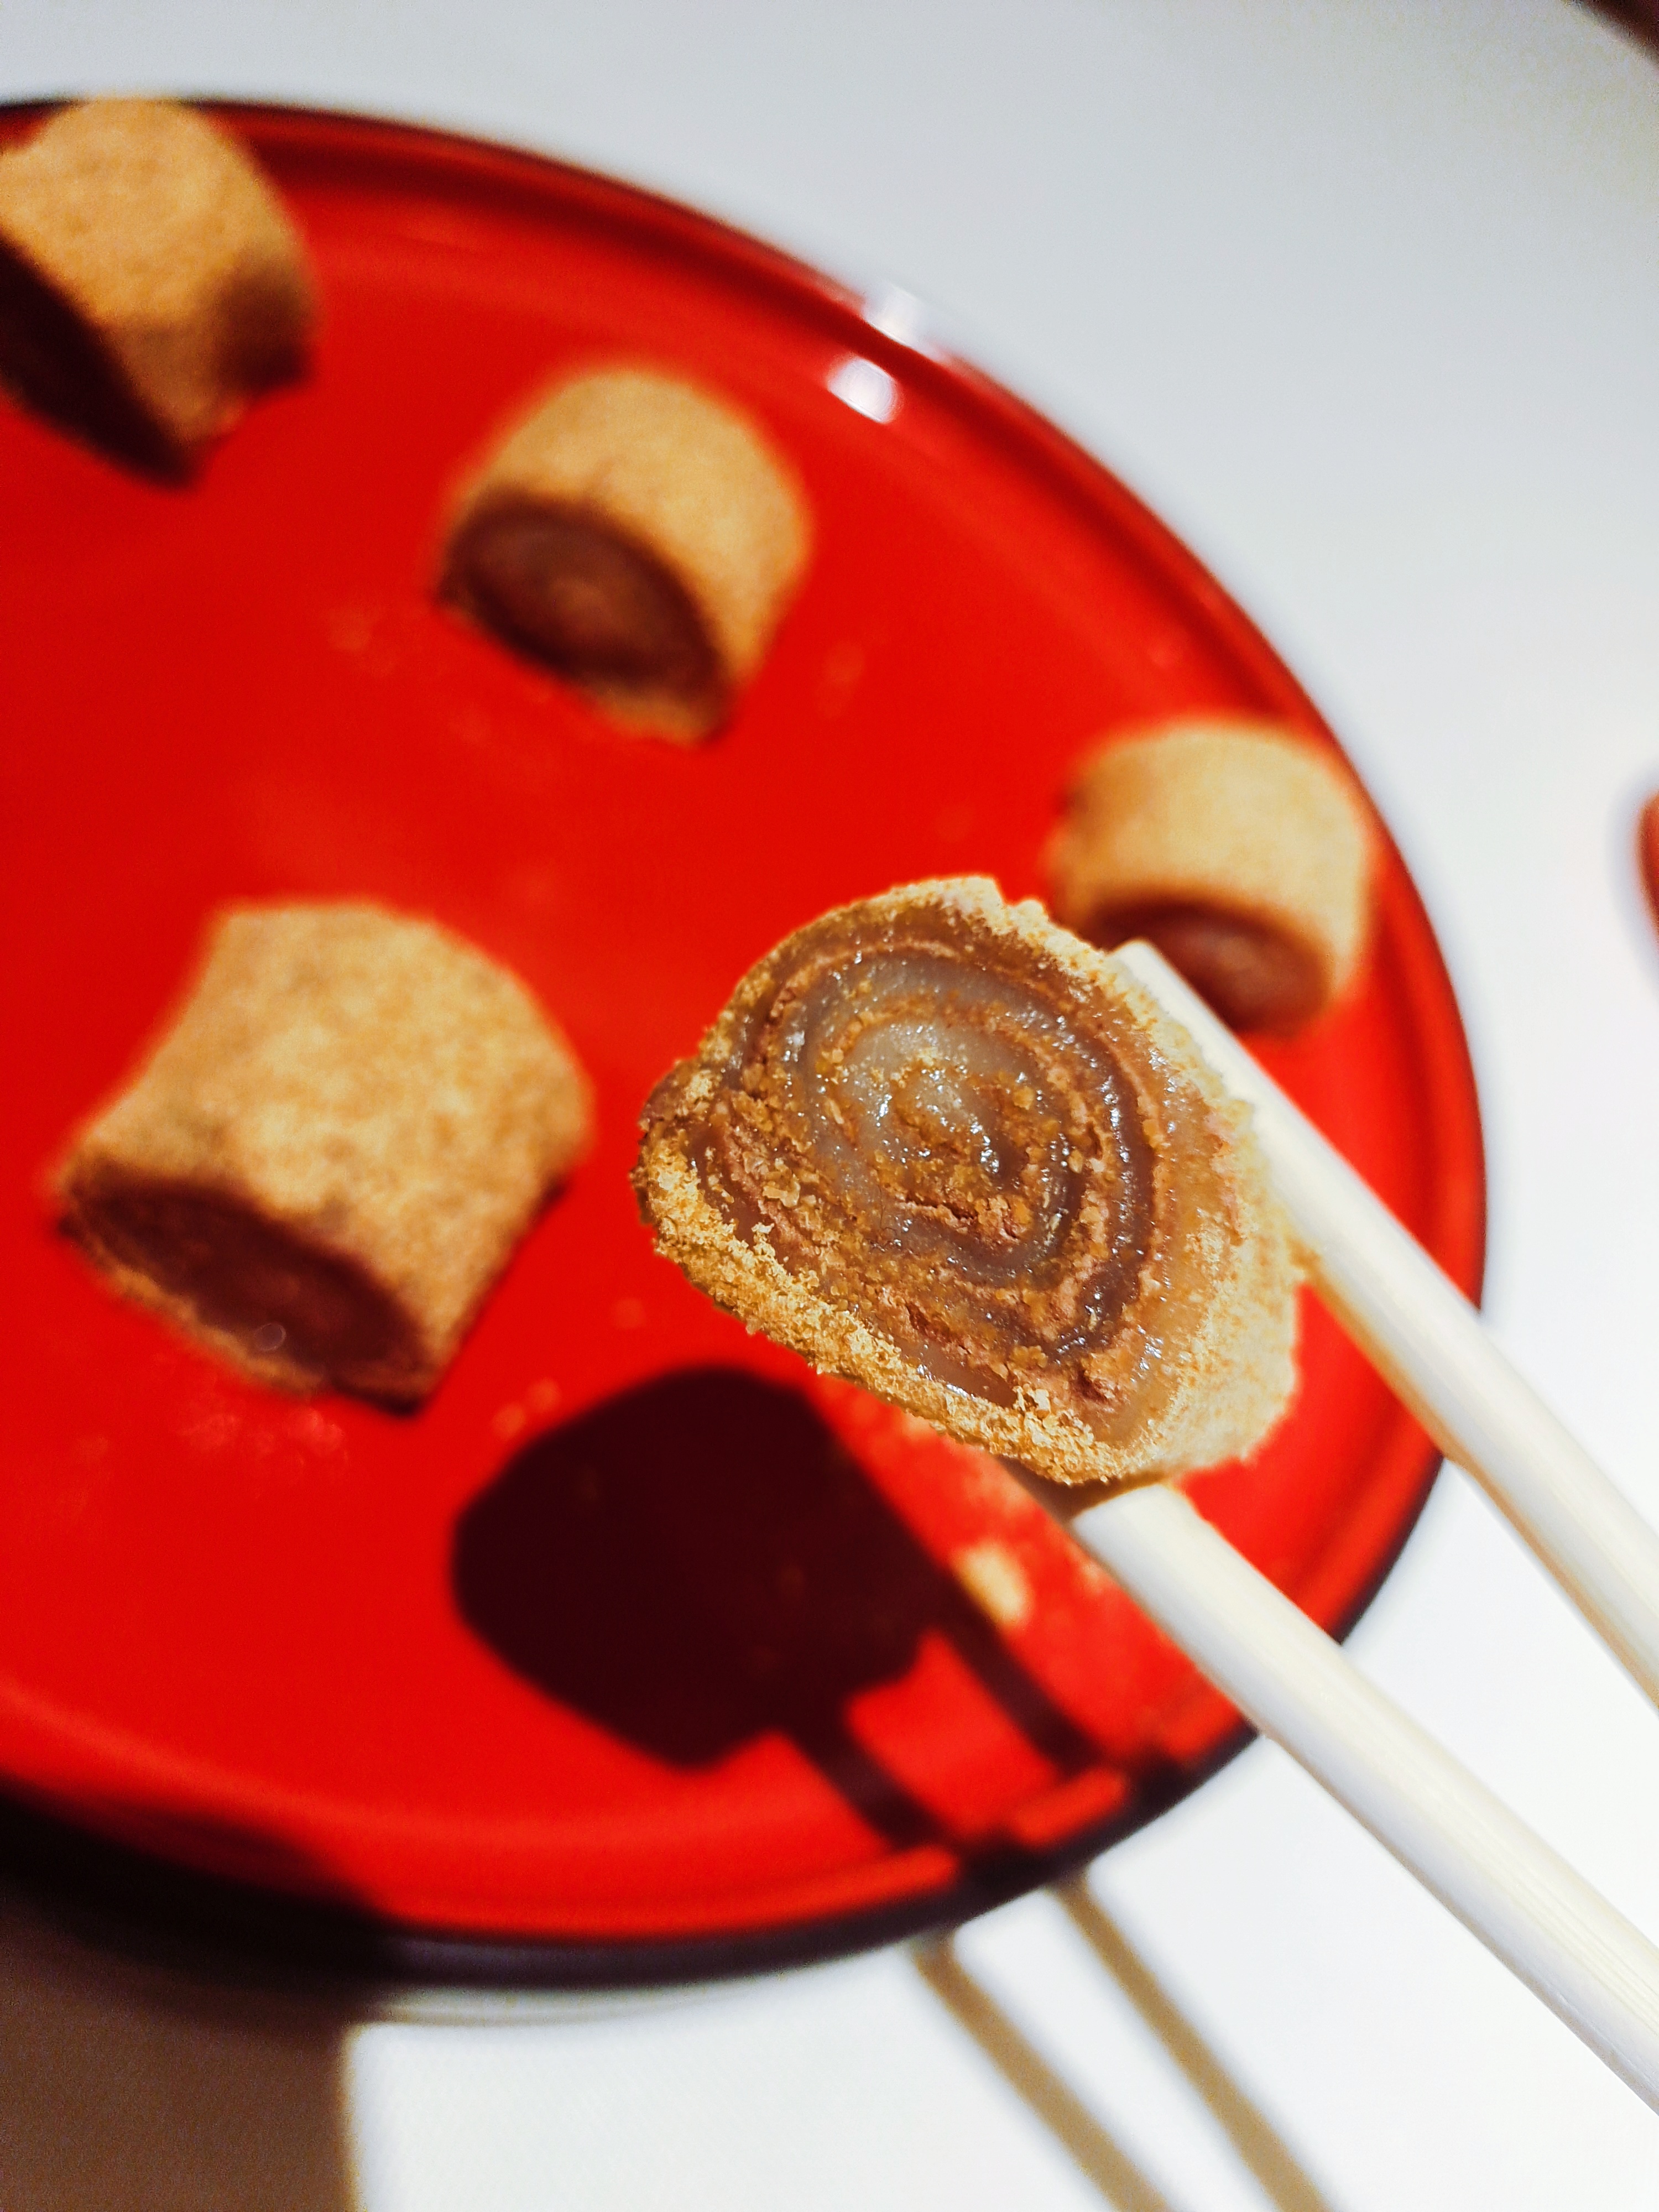
glutinous rice, cake, chinese food, beijing, food, tableware, kitchen utensil, ingredient, recipe, cuisine, dish, fast food, spoon, produce, bredele, cutlery, sweetness, finger food, comfort food, junk food, dessert, baking, dairy, baked goods, side dish, biscuit, delicacy, macro photography, bread, strawberry, plate, breakfast, still life photography, fried food, cookie, cookies and crackers, garnish, american food, pastry